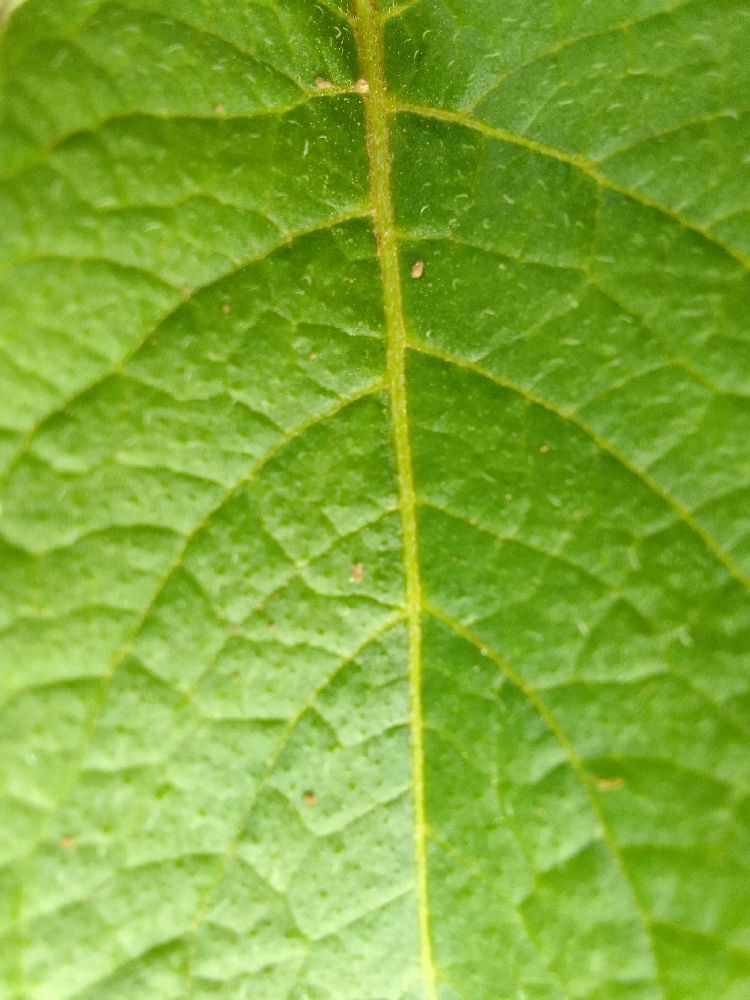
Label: Healthy